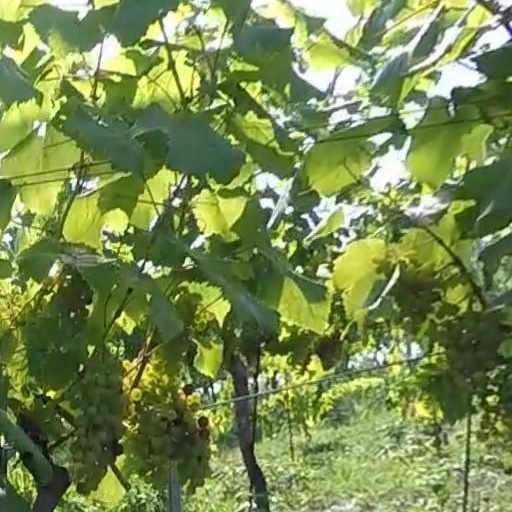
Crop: grape